Tile

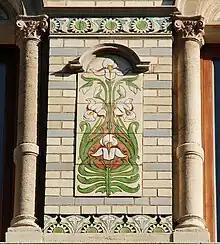
Art Nouveau tiles in Brussels (Belgium)

Decorative tilework or tile art should be distinguished from mosaic, where forms are made of great numbers of tiny irregularly positioned tesserae, each of a single color, usually of glass or sometimes ceramic or stone. There are various tile patterns, such as herringbone, staggered, offset, grid, stacked, pinwheel, "parquet de Versailles", basket weave, tiles Art, diagonal, chevron, and encaustic which can range in size, shape, thickness, and color.